Arthur Smith (illustrator)

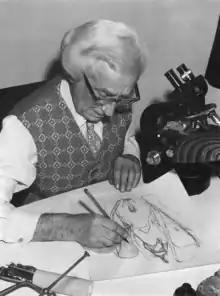
Arthur Smith at work in the Department of Entomology in the early 1970s. The illustration is of "Zamarada cydippe" (Fletcher, 1974).

His work illustrated over 60 books, pamphlets and reports in addition to other freelance work for magazines.